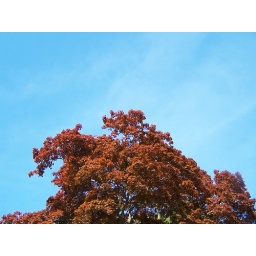
Found this red tree a good contrast against the blue cloudless sky.